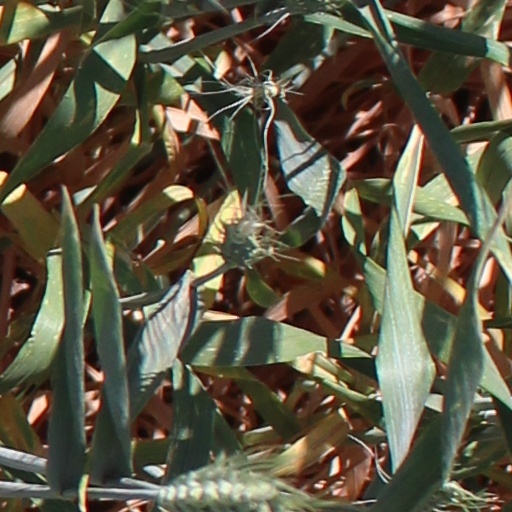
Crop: wheat